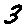
Label: 3